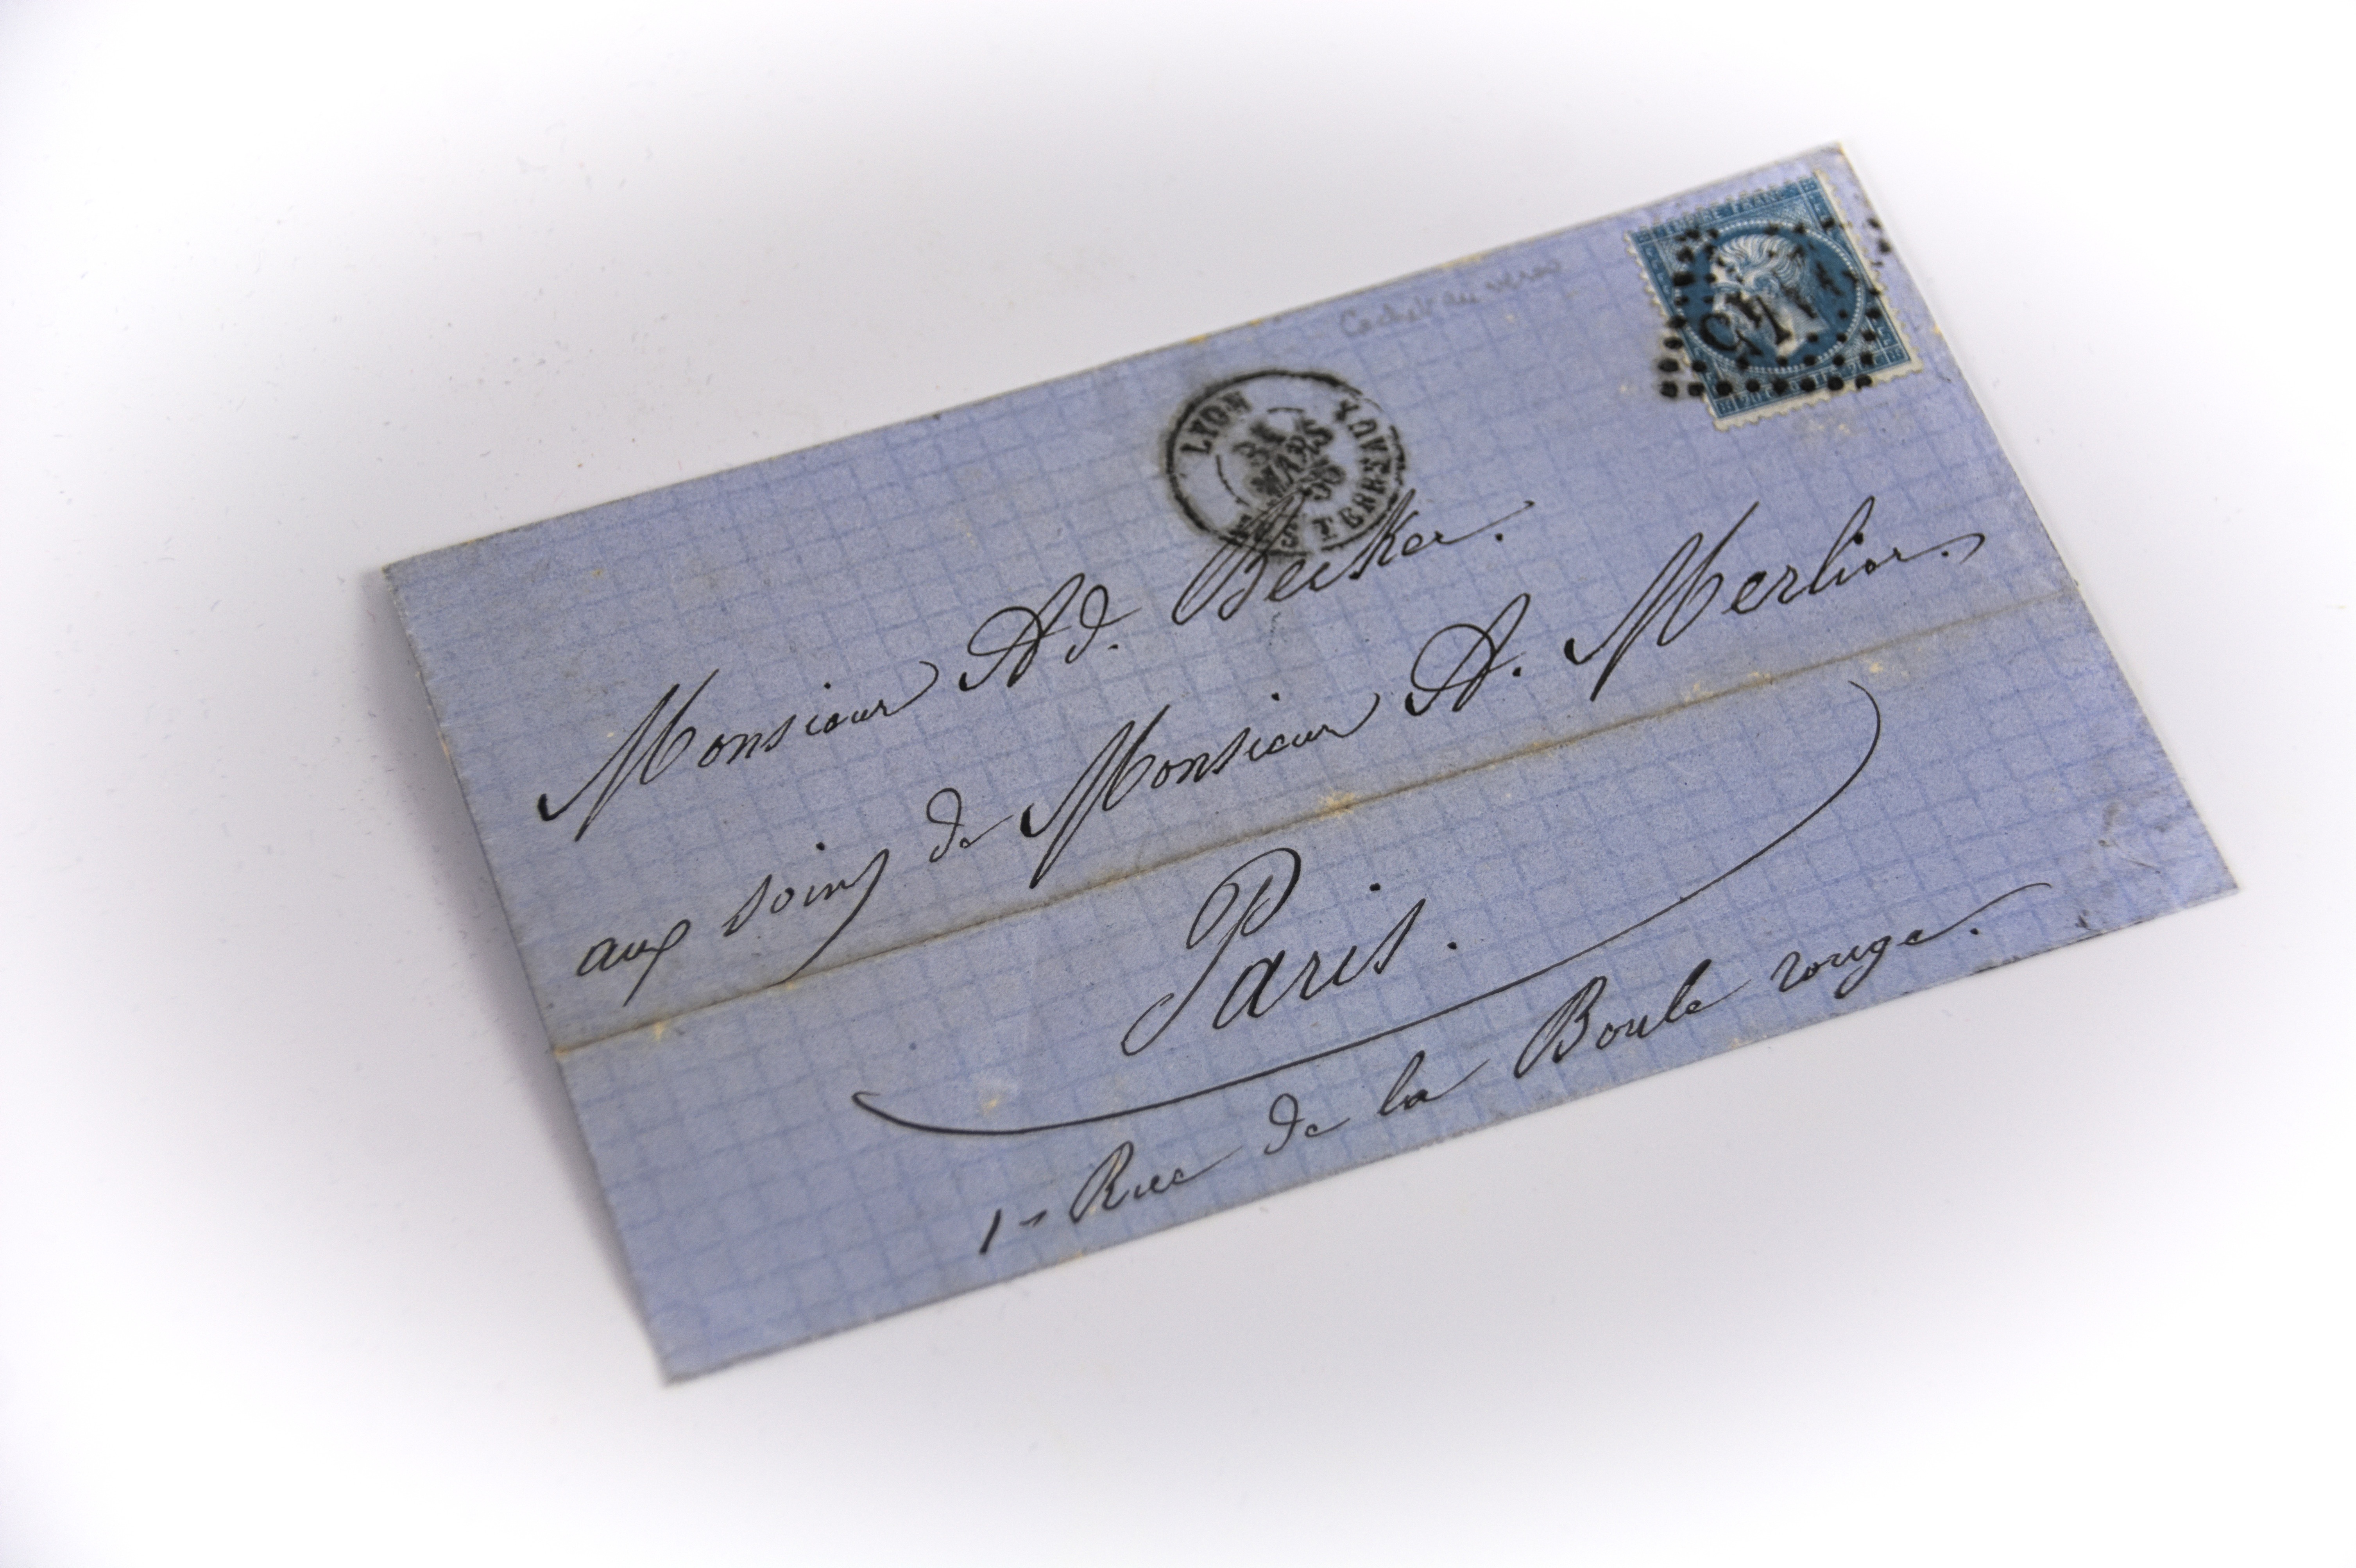
post, france, collection, paper, label, brand, mail, document, stamps, philately, french stamps, old letter, historic character, napoleon iii, former obliteration